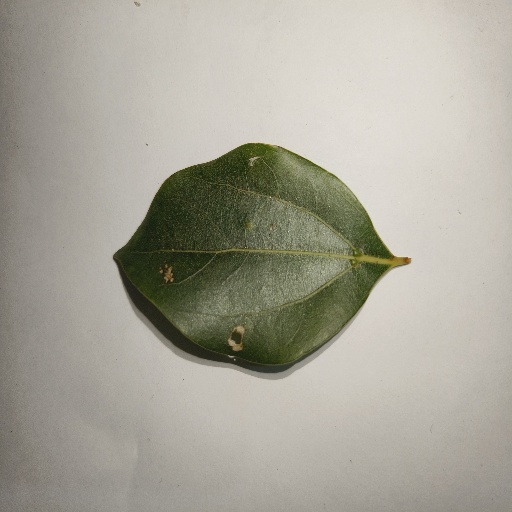
Species: Camphor
Leaf condition: Shot Hole